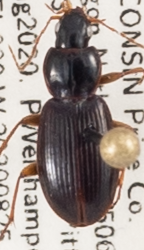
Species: Synuchus impunctatus
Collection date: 2020-08-25
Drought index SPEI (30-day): -0.528
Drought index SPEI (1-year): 2.09
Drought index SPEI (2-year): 2.09